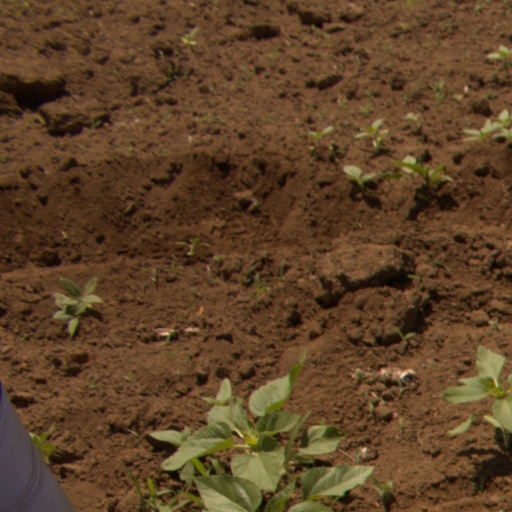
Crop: Jerusalem artichoke